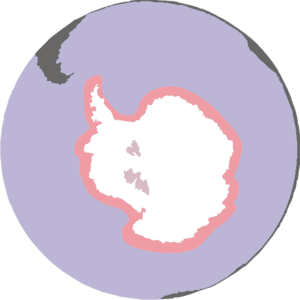
Cette liste commentée recense la mammalofaune aux îles Kerguelen. Elle répertorie les espèces de mammifères kergueleniens actuels et celles qui ont été récemment classifiées comme éteintes. Cette liste comporte 32 espèces réparties en six ordres et treize familles, dont trois sont « en danger », une est « vulnérable », une autre est « quasi menacée » et dix ont des « données insuffisantes » pour être classées.
Cette liste commentée recense la mammalofaune aux Terres australes françaises. Elle répertorie les espèces de mammifères actuels de ces districts des TAAF et celles qui ont été récemment classifiées comme éteintes. Cette liste comporte 38 espèces réparties en six ordres et quinze familles, dont trois sont « en danger », deux sont « vulnérables », une est « quasi menacée » et treize ont des « données insuffisantes » pour être classées. À l'échelle française, par la liste rouge de l'UICN France, ces mammifères n'ont pas forcément les mêmes statuts que précédemment : deux sont « en danger », trois ont des « données insuffisantes » pour être classés et treize sont « non applicables ».
Cette liste commentée recense la mammalofaune de la Terre-Adélie. Elle répertorie les espèces de mammifères actuels de ce district des TAAF et celles qui ont été récemment classifiées comme éteintes. Cette liste comporte 17 espèces réparties en trois ordres et six familles, dont trois sont « en danger », deux sont « vulnérables » et trois ont des « données insuffisantes » pour être classées. À l'échelle française, par la liste rouge de l'UICN France, ces mammifères n'ont pas forcément les mêmes statuts que précédemment : quatre sont « non applicables ».